Military history of Brazil

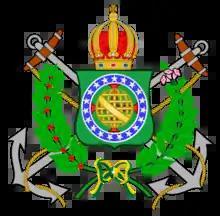
Imperial navy.

In 1864, the Paraguayan War started mostly due to the expansionist desires of Paraguayan president, Francisco Solano López. The start of the war has also been widely attributed to causes as varied as the after-effects of colonialism in Latin America, the struggle for physical power over the strategic River Plate region, Brazilian and Argentinian meddling in internal Uruguayan politics.